2011 Cannes Film Festival

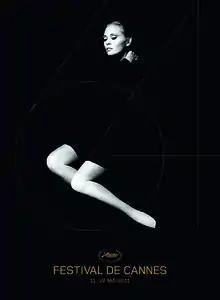
Official poster of the 64th Cannes Film Festival featuring a 1970 photo of American actress Faye Dunaway

The 64th Cannes Film Festival took place from 11 to 22 May 2011. American actor Robert De Niro served as the president of the jury for the main competition. American filmmaker Terrence Malick won the Palme d'Or, the festival's top prize, for the drama film "The Tree of Life".